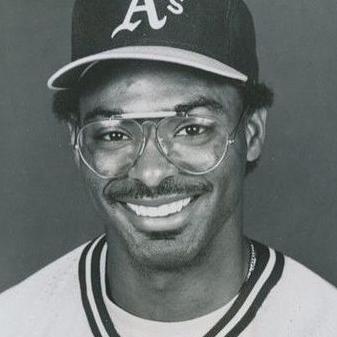
Age: 26